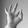
ASL letter: F